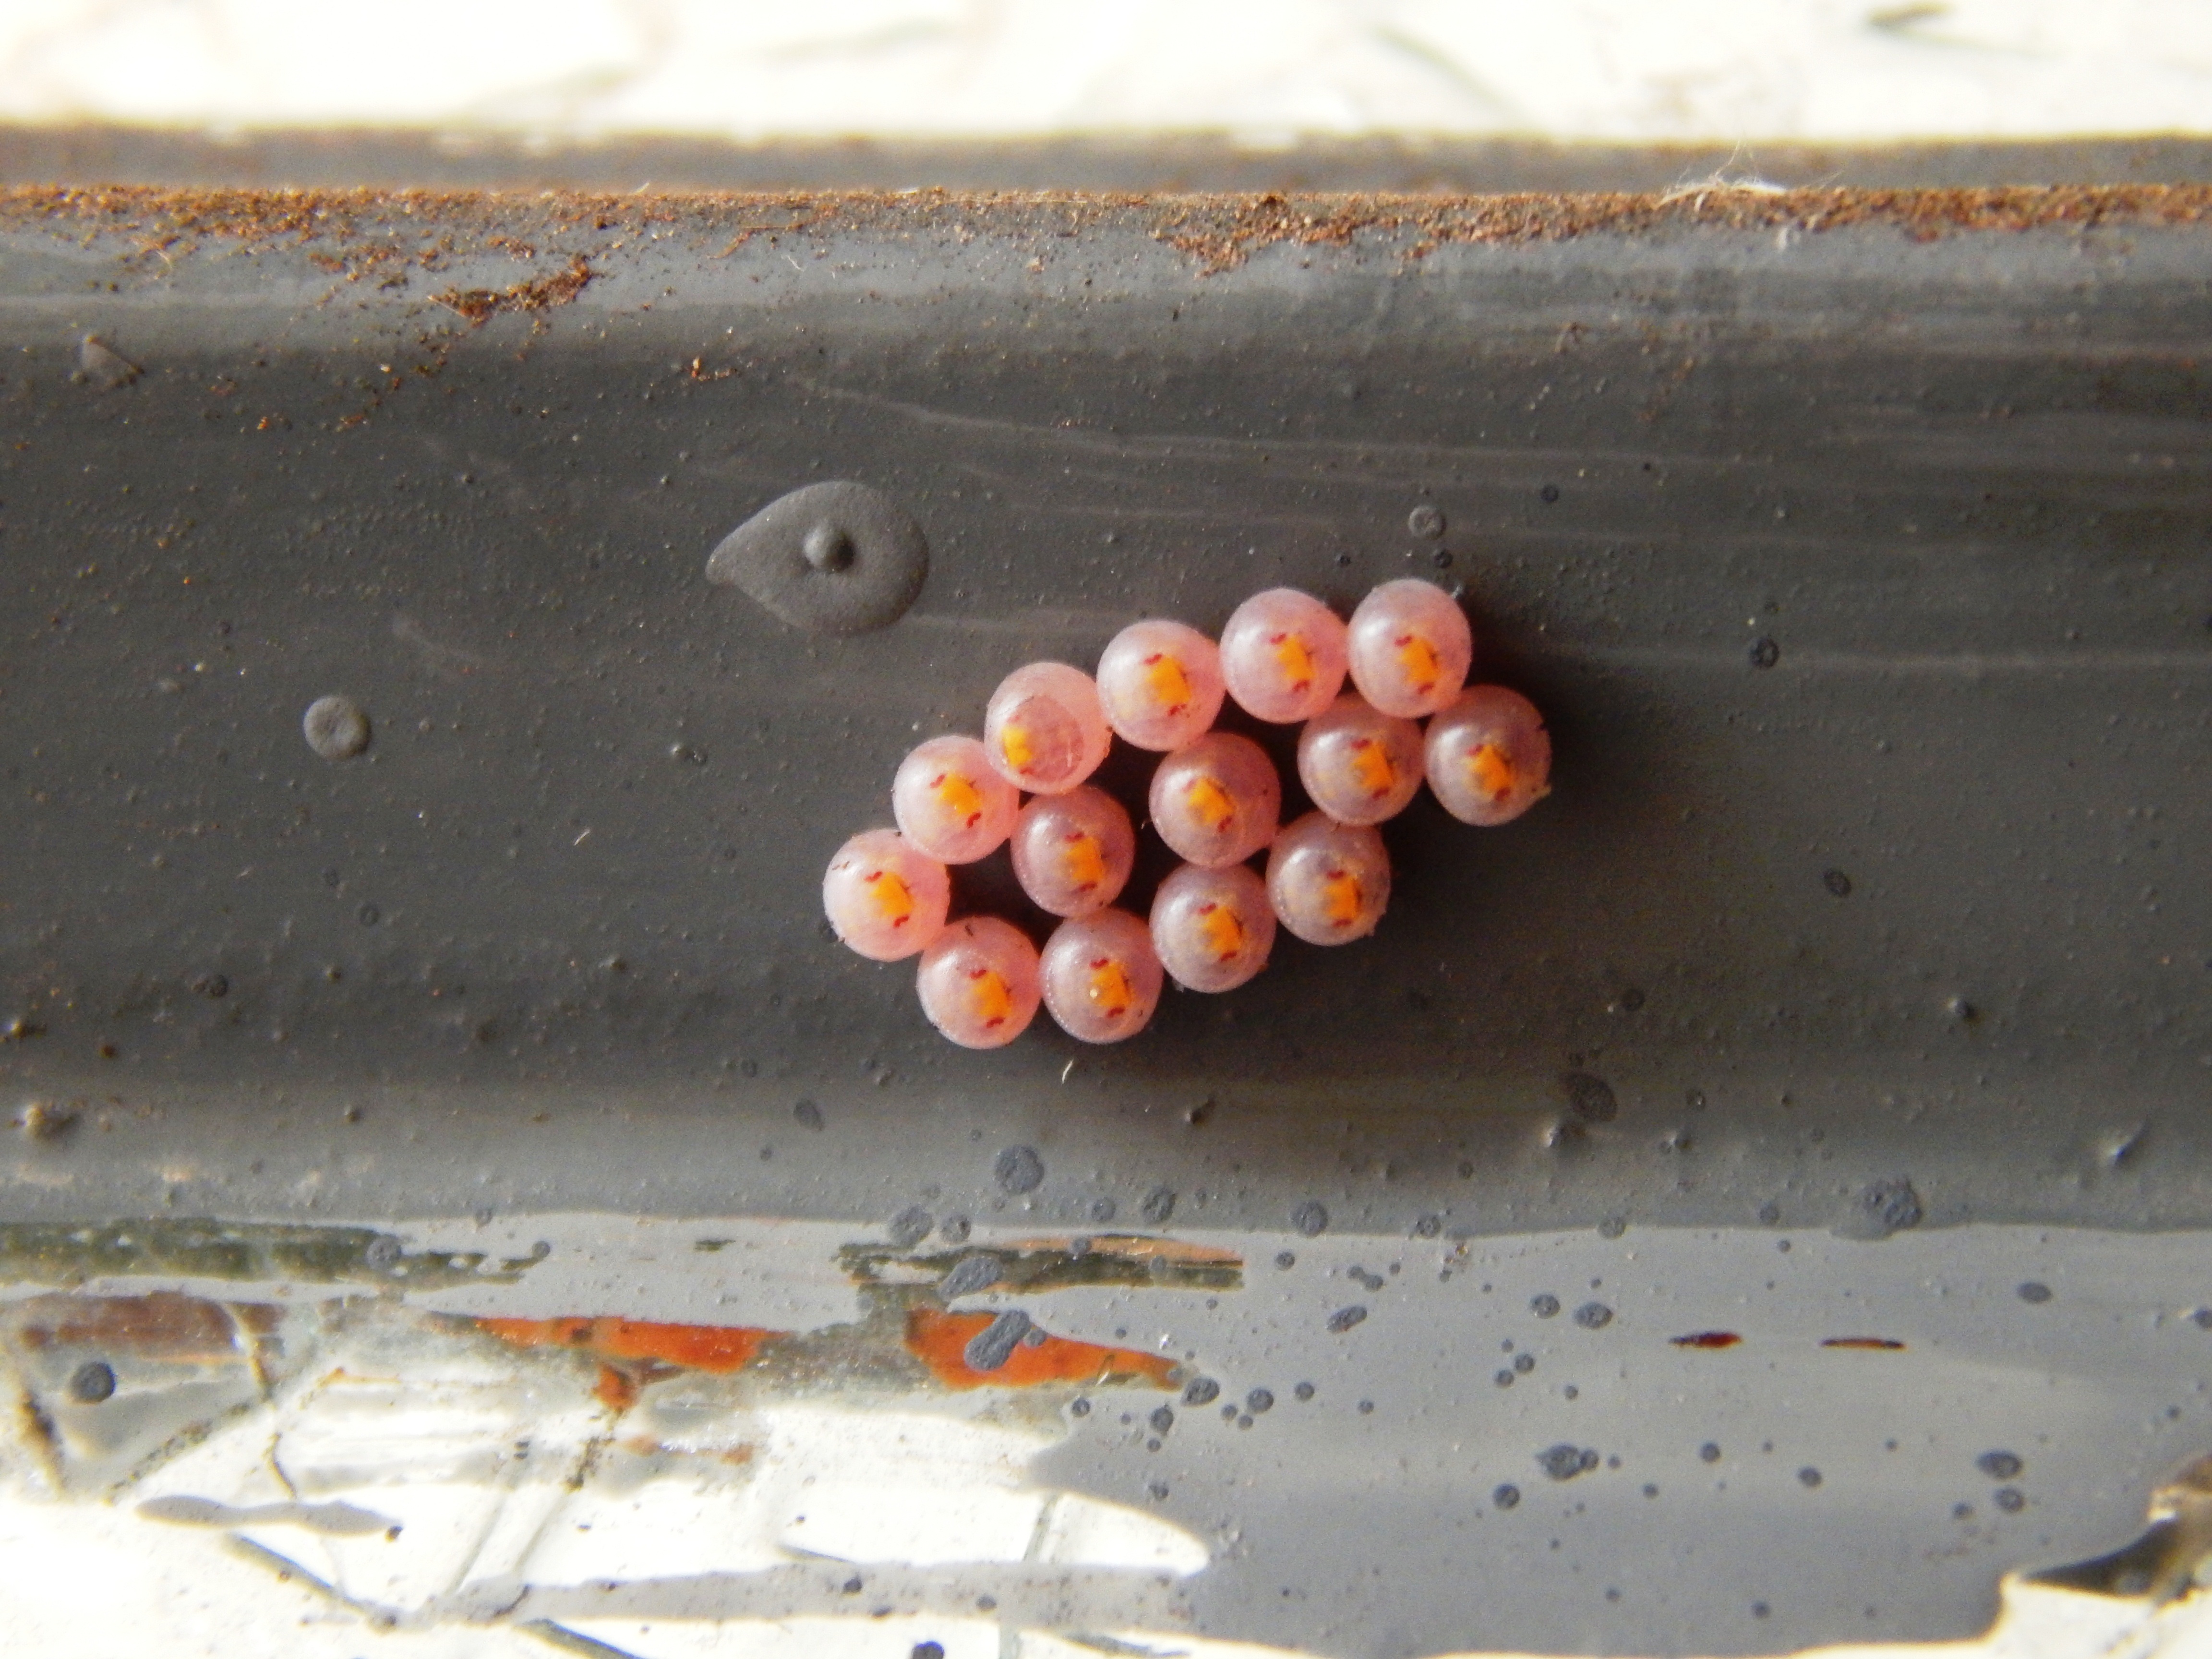
wood, leaf, animal, insect, bug, garden, material, fungus, eggs, macro photography, arthropod, maria stinky